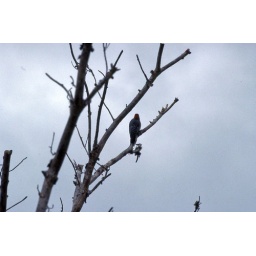
Red-headed bird with black and white feathers in a tree. Florida. February 1992